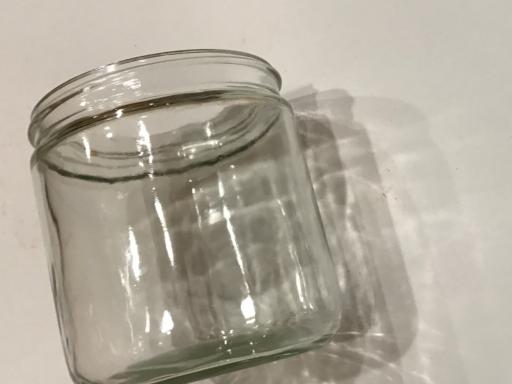
Waste category: glass